Saint-Jouin

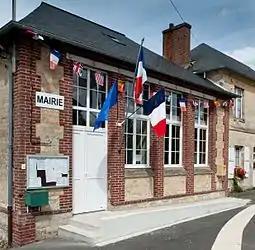
The town hall in Saint-Jouin

Saint-Jouin is a commune in the Calvados department in the Normandy region in northwestern France.